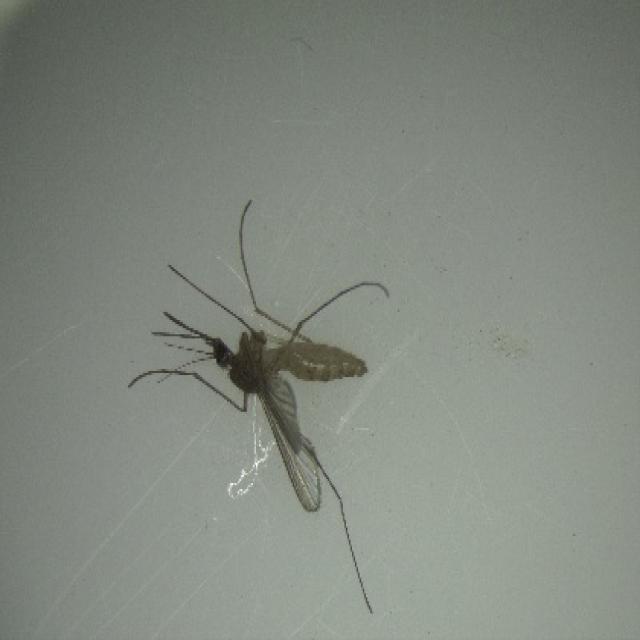
Species: culex_pipiens